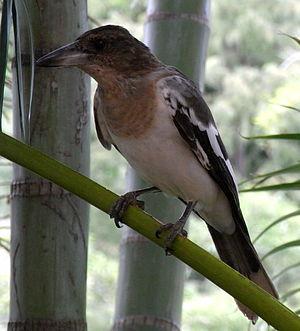
Le Cassican à gorge noire est une espèce d'oiseaux chanteurs de la famille des Artamidae.